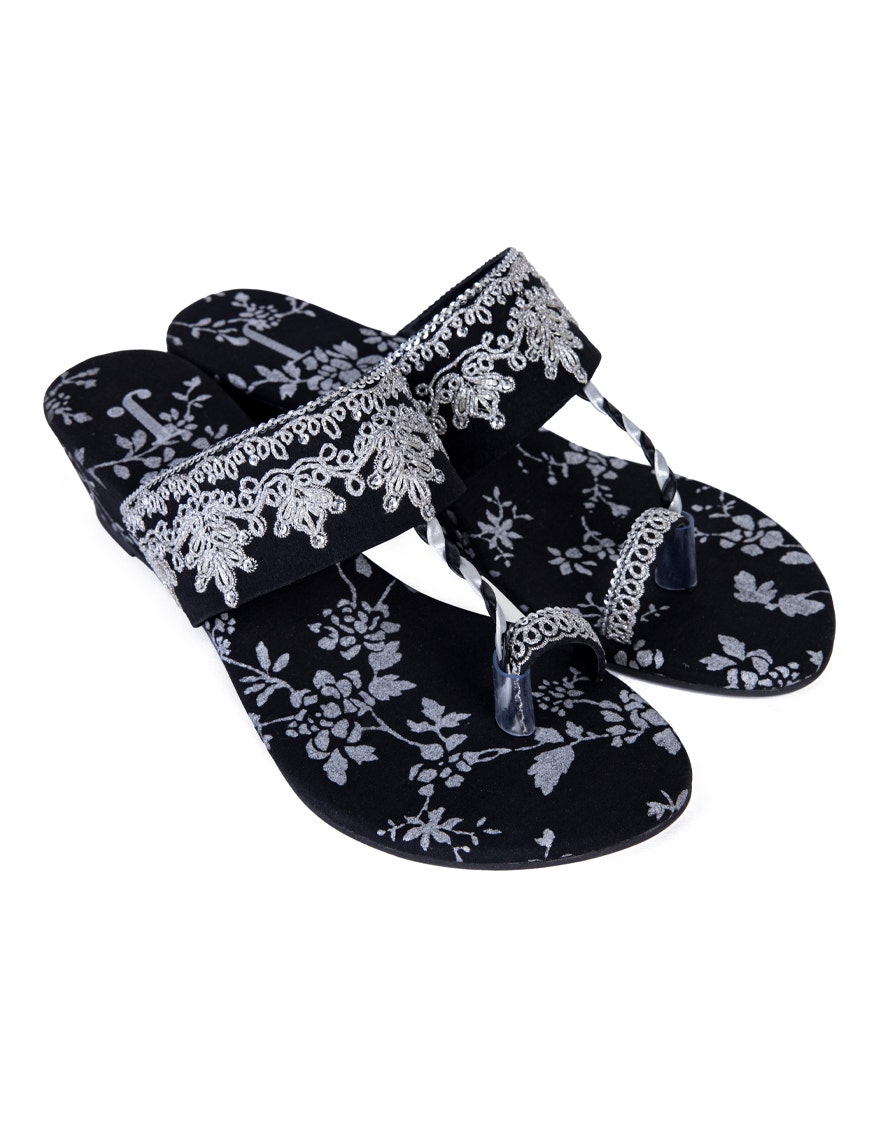
black silver floral print sandal